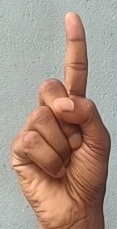
ASL sign: 1